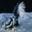
Label: skunk